Sean Safo-Antwi

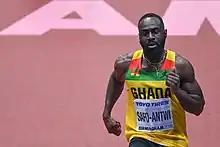
Safo-Antwi at the 2018 World Indoor Championships

Sean Safo-Antwi (born 31 October 1990 in London) is a Ghanaian sprinter. He competed for Great Britain before switching allegiance to Ghana in early 2016, a move that the British Federation did not oppose. He was due to represent Ghana for the first time at the 2016 World Indoor Championships but was withdrawn at the last minute. In 2016 he represented Ghana in the 100 metres at the 2016 Summer Olympics in Rio de Janeiro, Brazil.